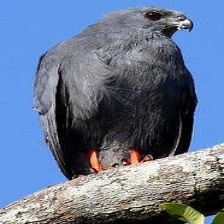
Species: CRANE HAWK
Scientific name: GERANOSPIZA CAERULESCENS